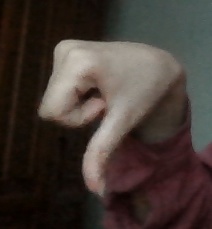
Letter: waw